Nicholas Treadwell

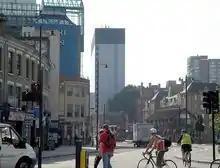
Old Street, East London: the Nicholas Treadwell Gallery was here in 1996.

In 1984, Treadwell left Chiltern Street, and in 1987 opened Treadwell's Art Mill for Superhumanist work in a three-storey former wool mill in Little Germany, Bradford. The Art Mill provided residency space for 14 artists, as well as a theatre, a cinema and a vegetarian cafe. Treadwell was particularly interested in supporting artists in their first few years out of college and did so with many now successful artists such as Tim Noble and Sue Webster who had a two-year residency at his 3000m2 Art Mill, when he felt it was important to encourage them not to compromise with their work. Treadwell opposed the "posh shop—where a few rich people help a few artists get rich." The Art Mill, erected in 1847, was visited by 25,000 people, but increasing debts forced Treadwell to put it up for sale by 1991.